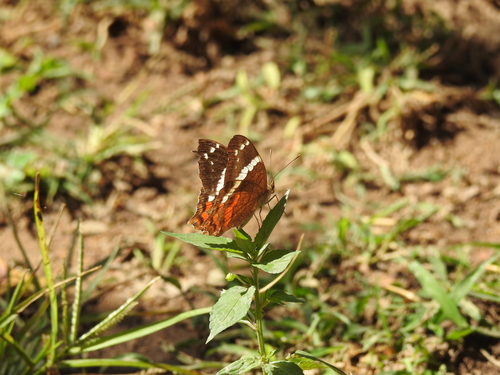
Scientific name: Anartia fatima
Common name: Banded peacock
Family: Nymphalidae
Order: Lepidoptera
Pollinator type: Primary pollinator
Habitat: Open areas and gardens
Geographic range: South America
Conservation status: Least Concern